Bombus bohemicus

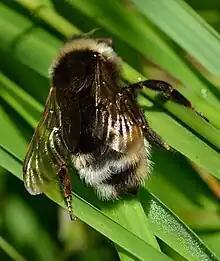

"B. bohemicus" is part of the order Hymenoptera, which includes ants, bees, wasps, and sawflies, the family "Apidae", specific to bees, and the genus "Bombus", which includes all bumblebees. "B. bohemicus" belongs to the subgenus "Psithyrus", or the cuckoo bees, which includes 29 species found in Europe and the New World. Species in this subgenus are obligate parasites of other bumble bees. The females have lost their pollen-collecting corbiculae and their ability to rear their own brood. Cuckoo bees have also entirely eliminated the worker class, producing only reproductive males and females. This form of parasitism is known as inquilinism.